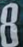
Number: 8